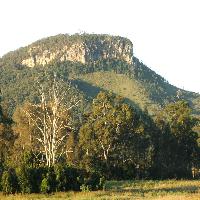
Weather: cloudy or overcast